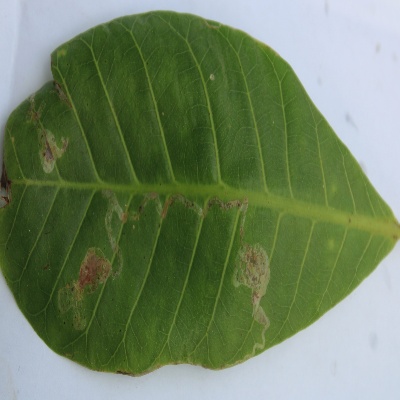
Crop: Cashew
Condition: leaf miner